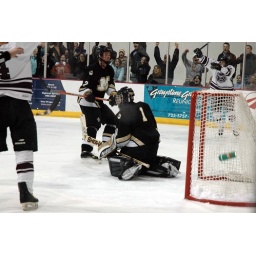
The water bottle got knocked off the top by the goal